Lee Chao-ching

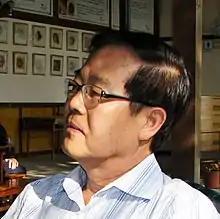

Lee Chao-ching (born 29 June 1950) is a Taiwanese former politician. A member of the Kuomintang, he served as the 15th and 16th Magistrate of Nantou County from 20 December 2005 until 30 November 2012. He is currently serving a 22-year prison sentence for corruption.